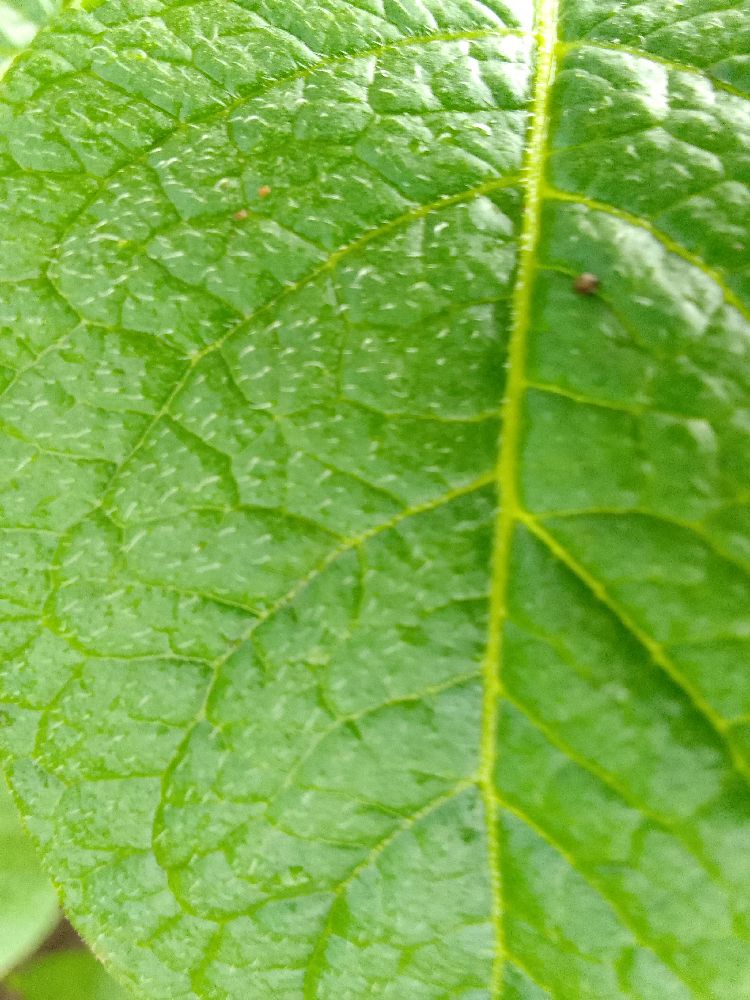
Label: Healthy